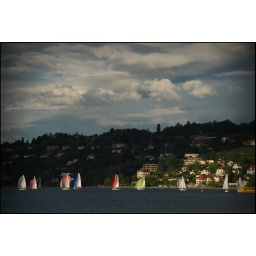
Sail !!Geneva, Spring 2010, after a rainy day and a productive hectic day writing paper in the library